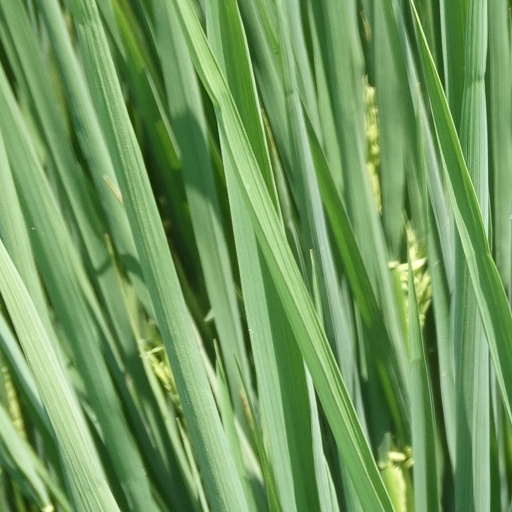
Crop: rice